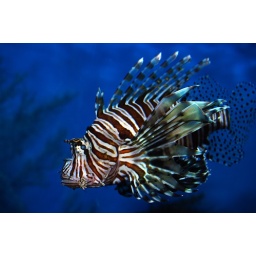
a colourful Lion Fish swimming in deep blue water